Folk costume

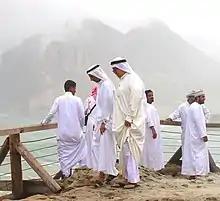
Gulf Arabs wearing traditional and headwear in Oman

Traditional dress in Azerbaijan includes the arkhalig, chokha, kelaghayi, and kalpak.